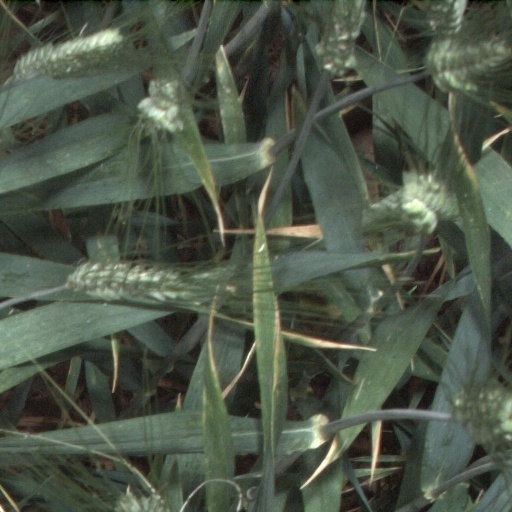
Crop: wheat